Polonophile

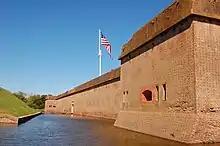
Fort Pulaski National Monument named after Casimir Pulaski

Strong support for Poland and pro-Polish sentiment were also observed by US President Woodrow Wilson. In 1918, delivered his Fourteen Points as peace settlement to end World War I and stated in Point 13 that "an independent Polish state should be erected... with a free and secure access to the sea...".